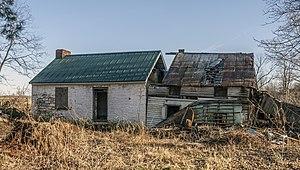
Duffields Depot, Duffields, Virginie occidentale, États-Unis